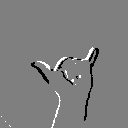
ASL letter: y